Devon Werkheiser

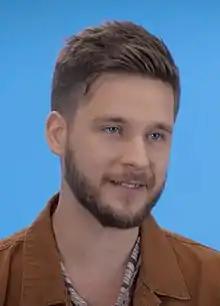
Werkheiser in 2019

Devon Joel Werkheiser (born March 8, 1991) is an American actor and musician. As an actor, Werkheiser is known for his starring role as Ned Bigby on the Nickelodeon sitcom "Ned's Declassified School Survival Guide", and for his role as the lead character Nolan Byrd in the 2007 Nickelodeon television movie "Shredderman Rules". Werkheiser also played Peter Parkes in the fourth and final season of the ABC Family series "Greek".